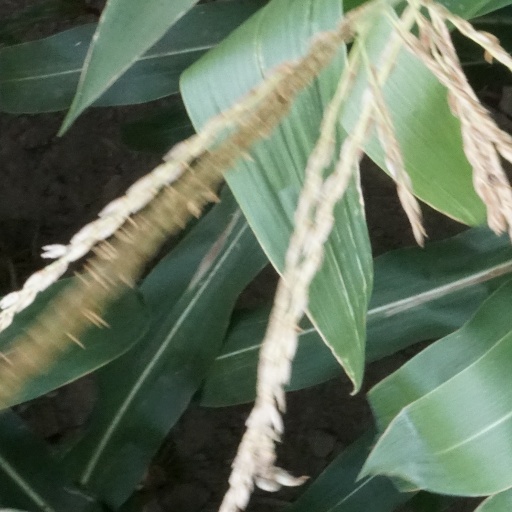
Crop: maize; corn